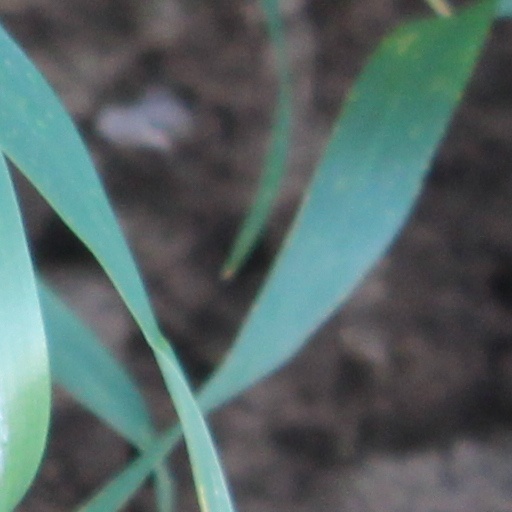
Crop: wheat